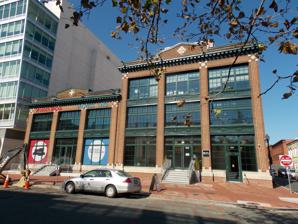
Building: Dorsch's White Cross Bakery
Country: United States of America
Year built: 1913
United States historic place Dorsch's White Cross Bakery U.S. National Register of Historic Places October, 2014 Location 641 S St., NW Washington, D.C. Coordinates 38°54′52″N 77°01′16″W / 38.91444°N 77.02111°W / 38.91444; -77.02111 Built 1913, 1936 NRHP reference No. 11001076 Added to NRHP February 3, 2012 Dorsch's White Cross Bakery , also known as the Wonder Bread Factory , is a complex of historic structures located in the Shaw neighborhood of Washington, D.C. It was entered in the District of Columbia Inventory of Historic Sites in 2011 and listed on the National Register of Historic Places in 2012. History Building prior to renovation in 2012 Peter Michael Dorsch (1878-1959), who was a Washington, DC native, established the business in 1904 on Seventh Street and moved to the present location in 1913. The buildings that front S Street, NW were built in 1915 and 1922.  They were designed by different architects, but they are composed of similar materials, treatment and details.  They features elements of the American Craftsman style.  White terra cotta tile crosses in the center pediments identify the building with White Cross Bakery.  The building has been redeveloped into a mix of office and retail uses. On the 2018 reboot of Murphy Brown , the building served as the Cable News Channel studios from which the title character's show Murphy in the Morning was broadcast. References